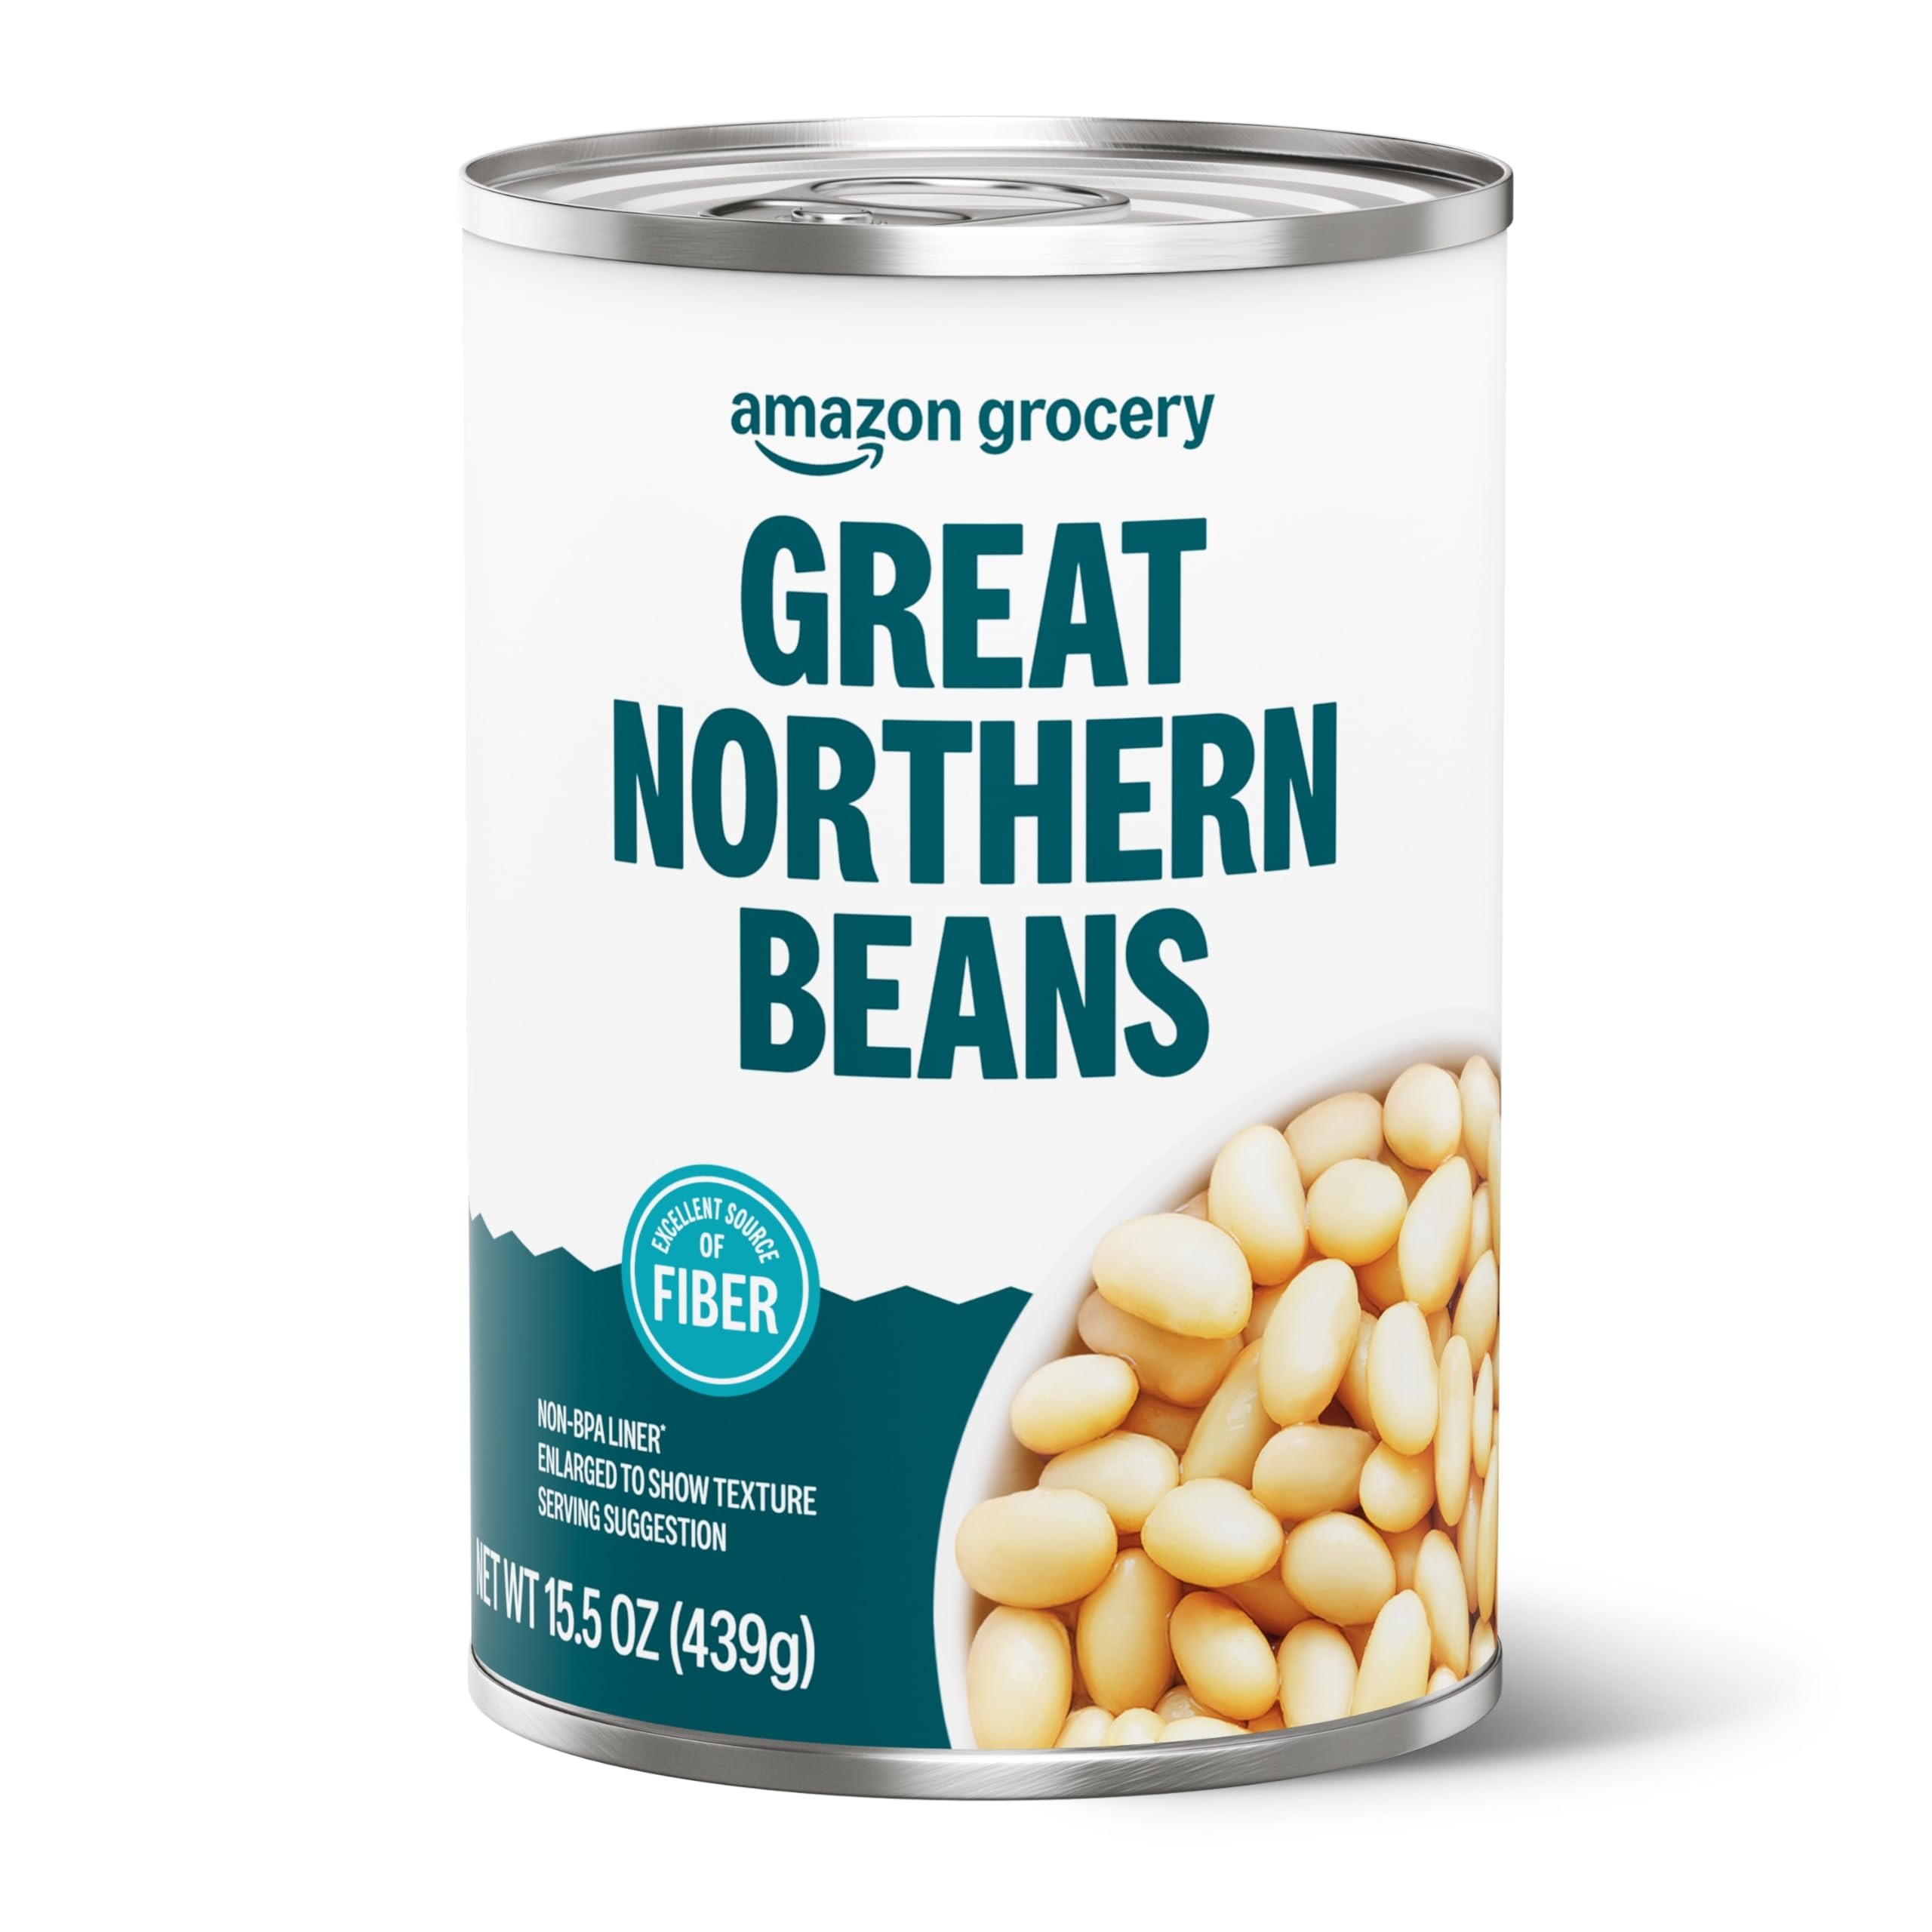
Item Name: Amazon Grocery, Canned Great Northern Beans, 15.5 Oz (Previously Amazon Fresh, Packaging May Vary)
Bullet Point 1: One 15.5 ounce can of Great Northern Beans
Bullet Point 2: Some of your favorite Amazon Fresh products are now part of the Amazon Grocery brand! Although packaging may vary during the transition, the ingredients and product remain the same. Thank you for your continued trust in our brands
Bullet Point 3: Can be heated in a microwave or on stovetop
Bullet Point 4: Excellent source of fiber
Bullet Point 5: Can liner produced without BPA
Bullet Point 6: Amazon Grocery has all the favorites you love for less. You’ll find everything you need for great-tasting meals in one shopping trip
Bullet Point 7: Feed your every day with Amazon Grocery
Value: 15.5
Unit: Ounce

Price: 0.89